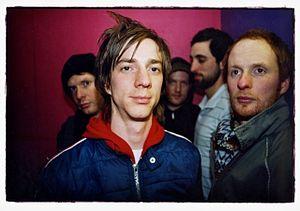
Hood est un groupe de rock indépendant britannique, originaire de Leeds, en Angleterre. Il est formé en 1990 par les frères Christopher et Richard Adams. Le groupe se met en pause en 2005.